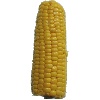
Label: Corn 1